Gardaland

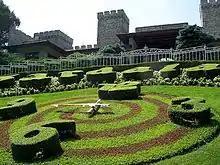
The Castle garden

The concept for Gardaland dates to the early 1970s when Livio Furini, an entrepreneur from Verona, was inspired by a visit to Disneyland in California. Built on the eastern shore of Lake Garda at Castelnuovo del Garda, Gardaland opened on 19 July 1975, between Peschiera and Lazise. In 2004, Gardaland Hotel opened, which was the first hotel in Italy to provide themed accommodation. Merlin Entertainments took ownership of the park in 2006. A Sea Life aquarium opened on site in 2008. In the following years, more hotels were built. Gardaland Adventure Hotel opened in 2016 followed by the Gardaland Magic Hotel in 2019. Additionally, the first Legoland Waterpark in Europe was launched in the park in 2021.